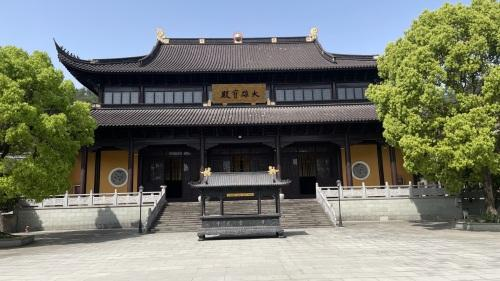
地标名称：青雷寺
所在城市：宁波市·鄞州区